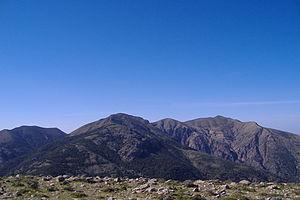
Le mont Linas est un groupe montagneux de la Sardaigne sud-occidentale.